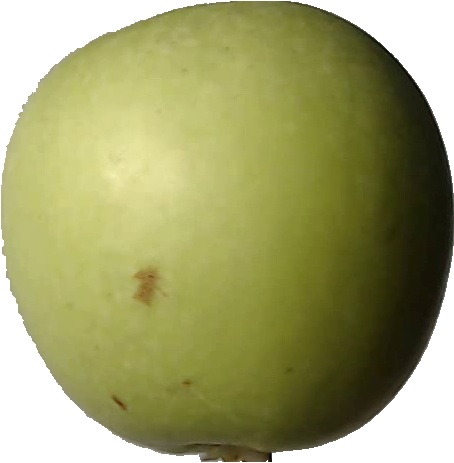
Label: apple_granny_smith_1